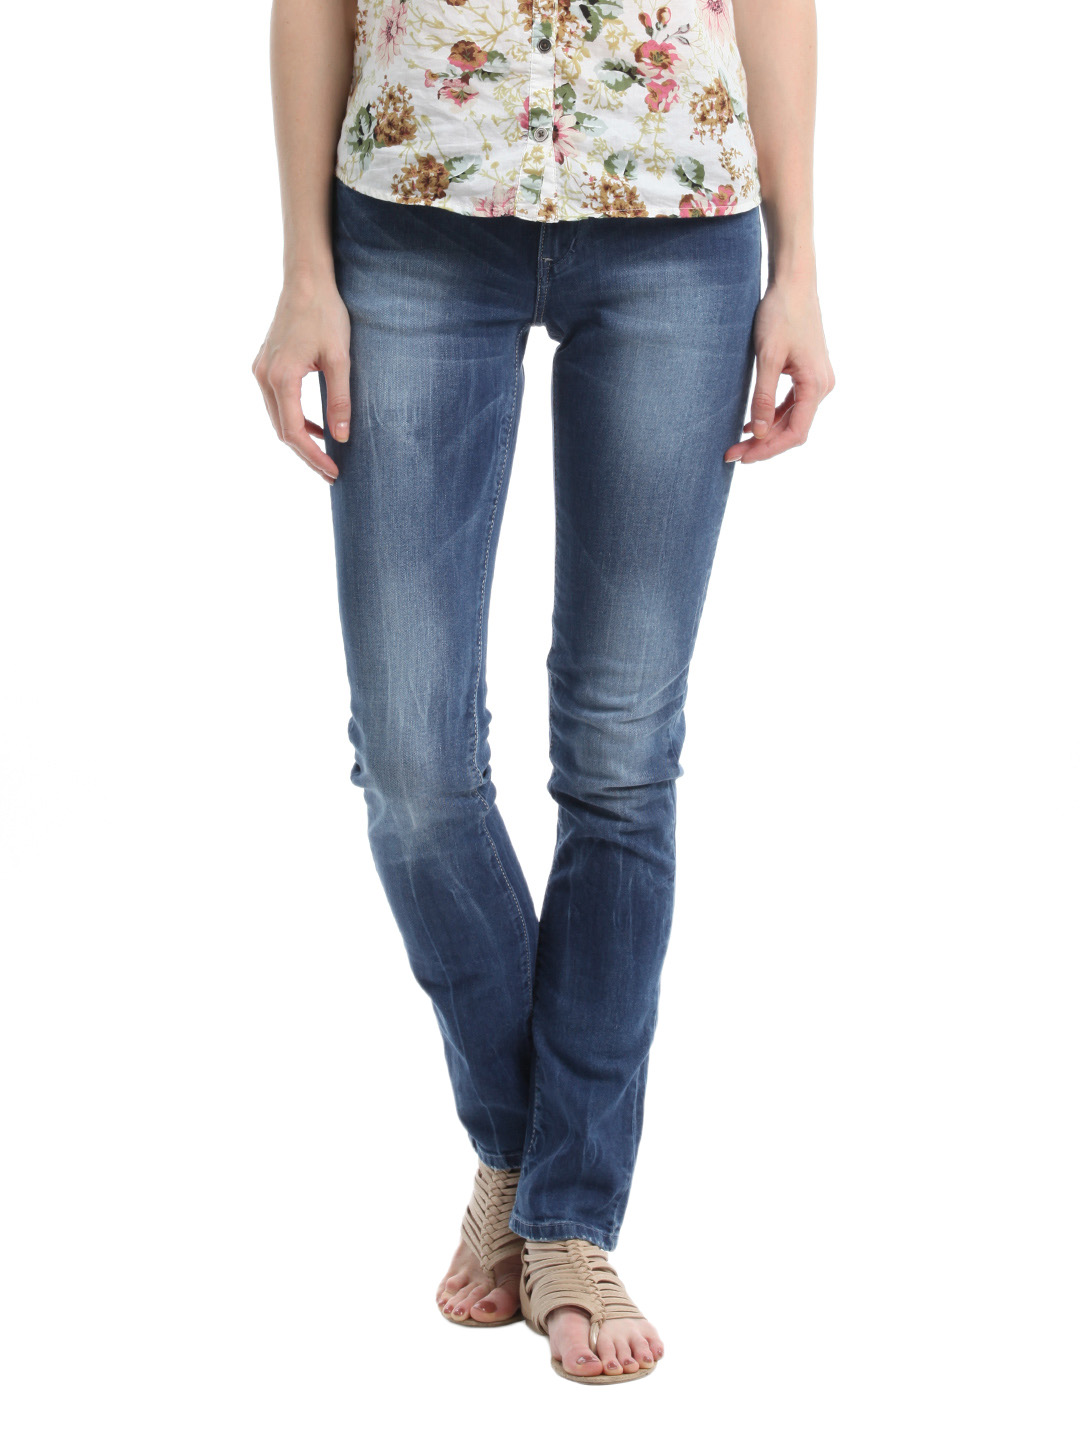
Spykar Women Blue Jeans
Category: Apparel / Bottomwear / Jeans
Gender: Women
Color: Blue
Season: Summer 2012
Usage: Casual